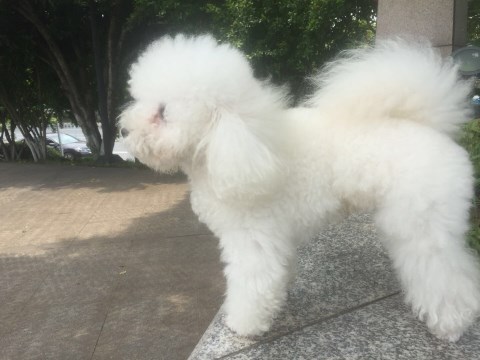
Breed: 3083-n000117-Bichon_Frise